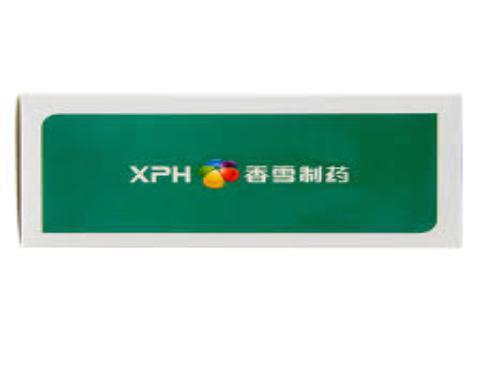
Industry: Medical